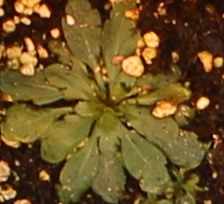
Label: Horseweed